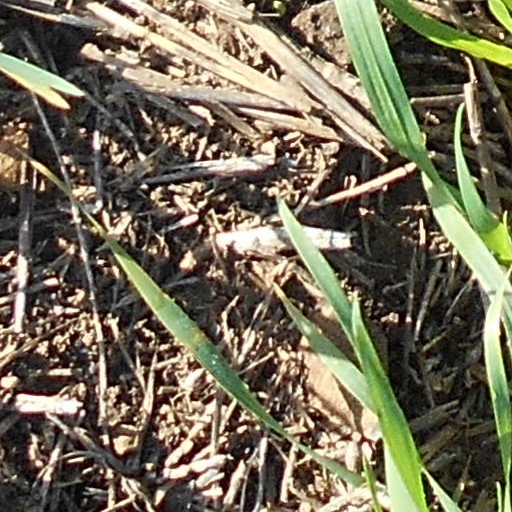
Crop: wheat